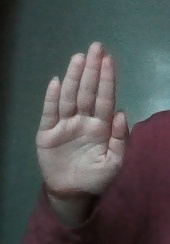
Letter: seen